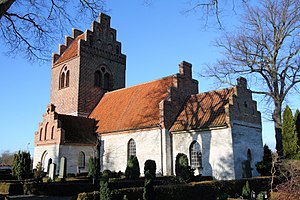
Vallensbæk Kirke
Vallensbæk Kirke
Vallensbæk Kirke ligger på Kirkebakke Allé 6 i Vallensbæk Landsby.